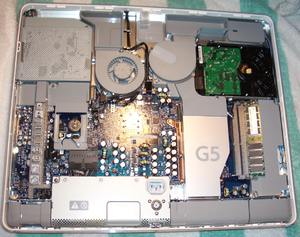
L'iMac G5 est un ordinateur de la famille des tout-en-un iMac, lancé par Apple en septembre 2004. Dernier iMac supportant un processeur PowerPC, il sera remplacé par son successeur, l’iMac Intel, en janvier 2006 avant d’être retiré de la vente en mars 2006.